Supper at Emmaus (Pontormo)

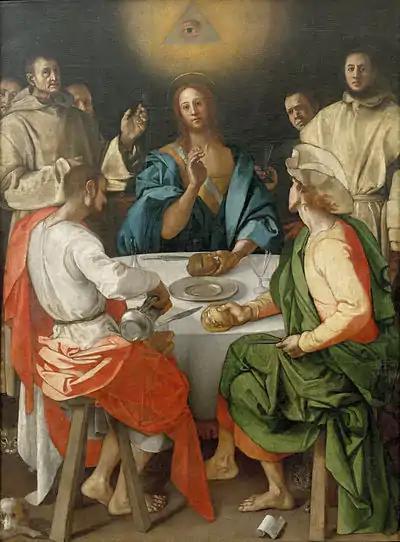
"Supper at Emmaus" (1525) by Pontormo

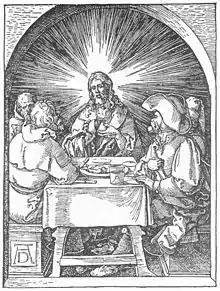
Dürer, "Supper at Emmaus", 1511

Supper at Emmaus is a 1525 oil on canvas painting by Pontormo and now in the Uffizi in Florence. It is one of the smallest works signed and dated by the artist, in this case on the abandoned scroll in the foreground.